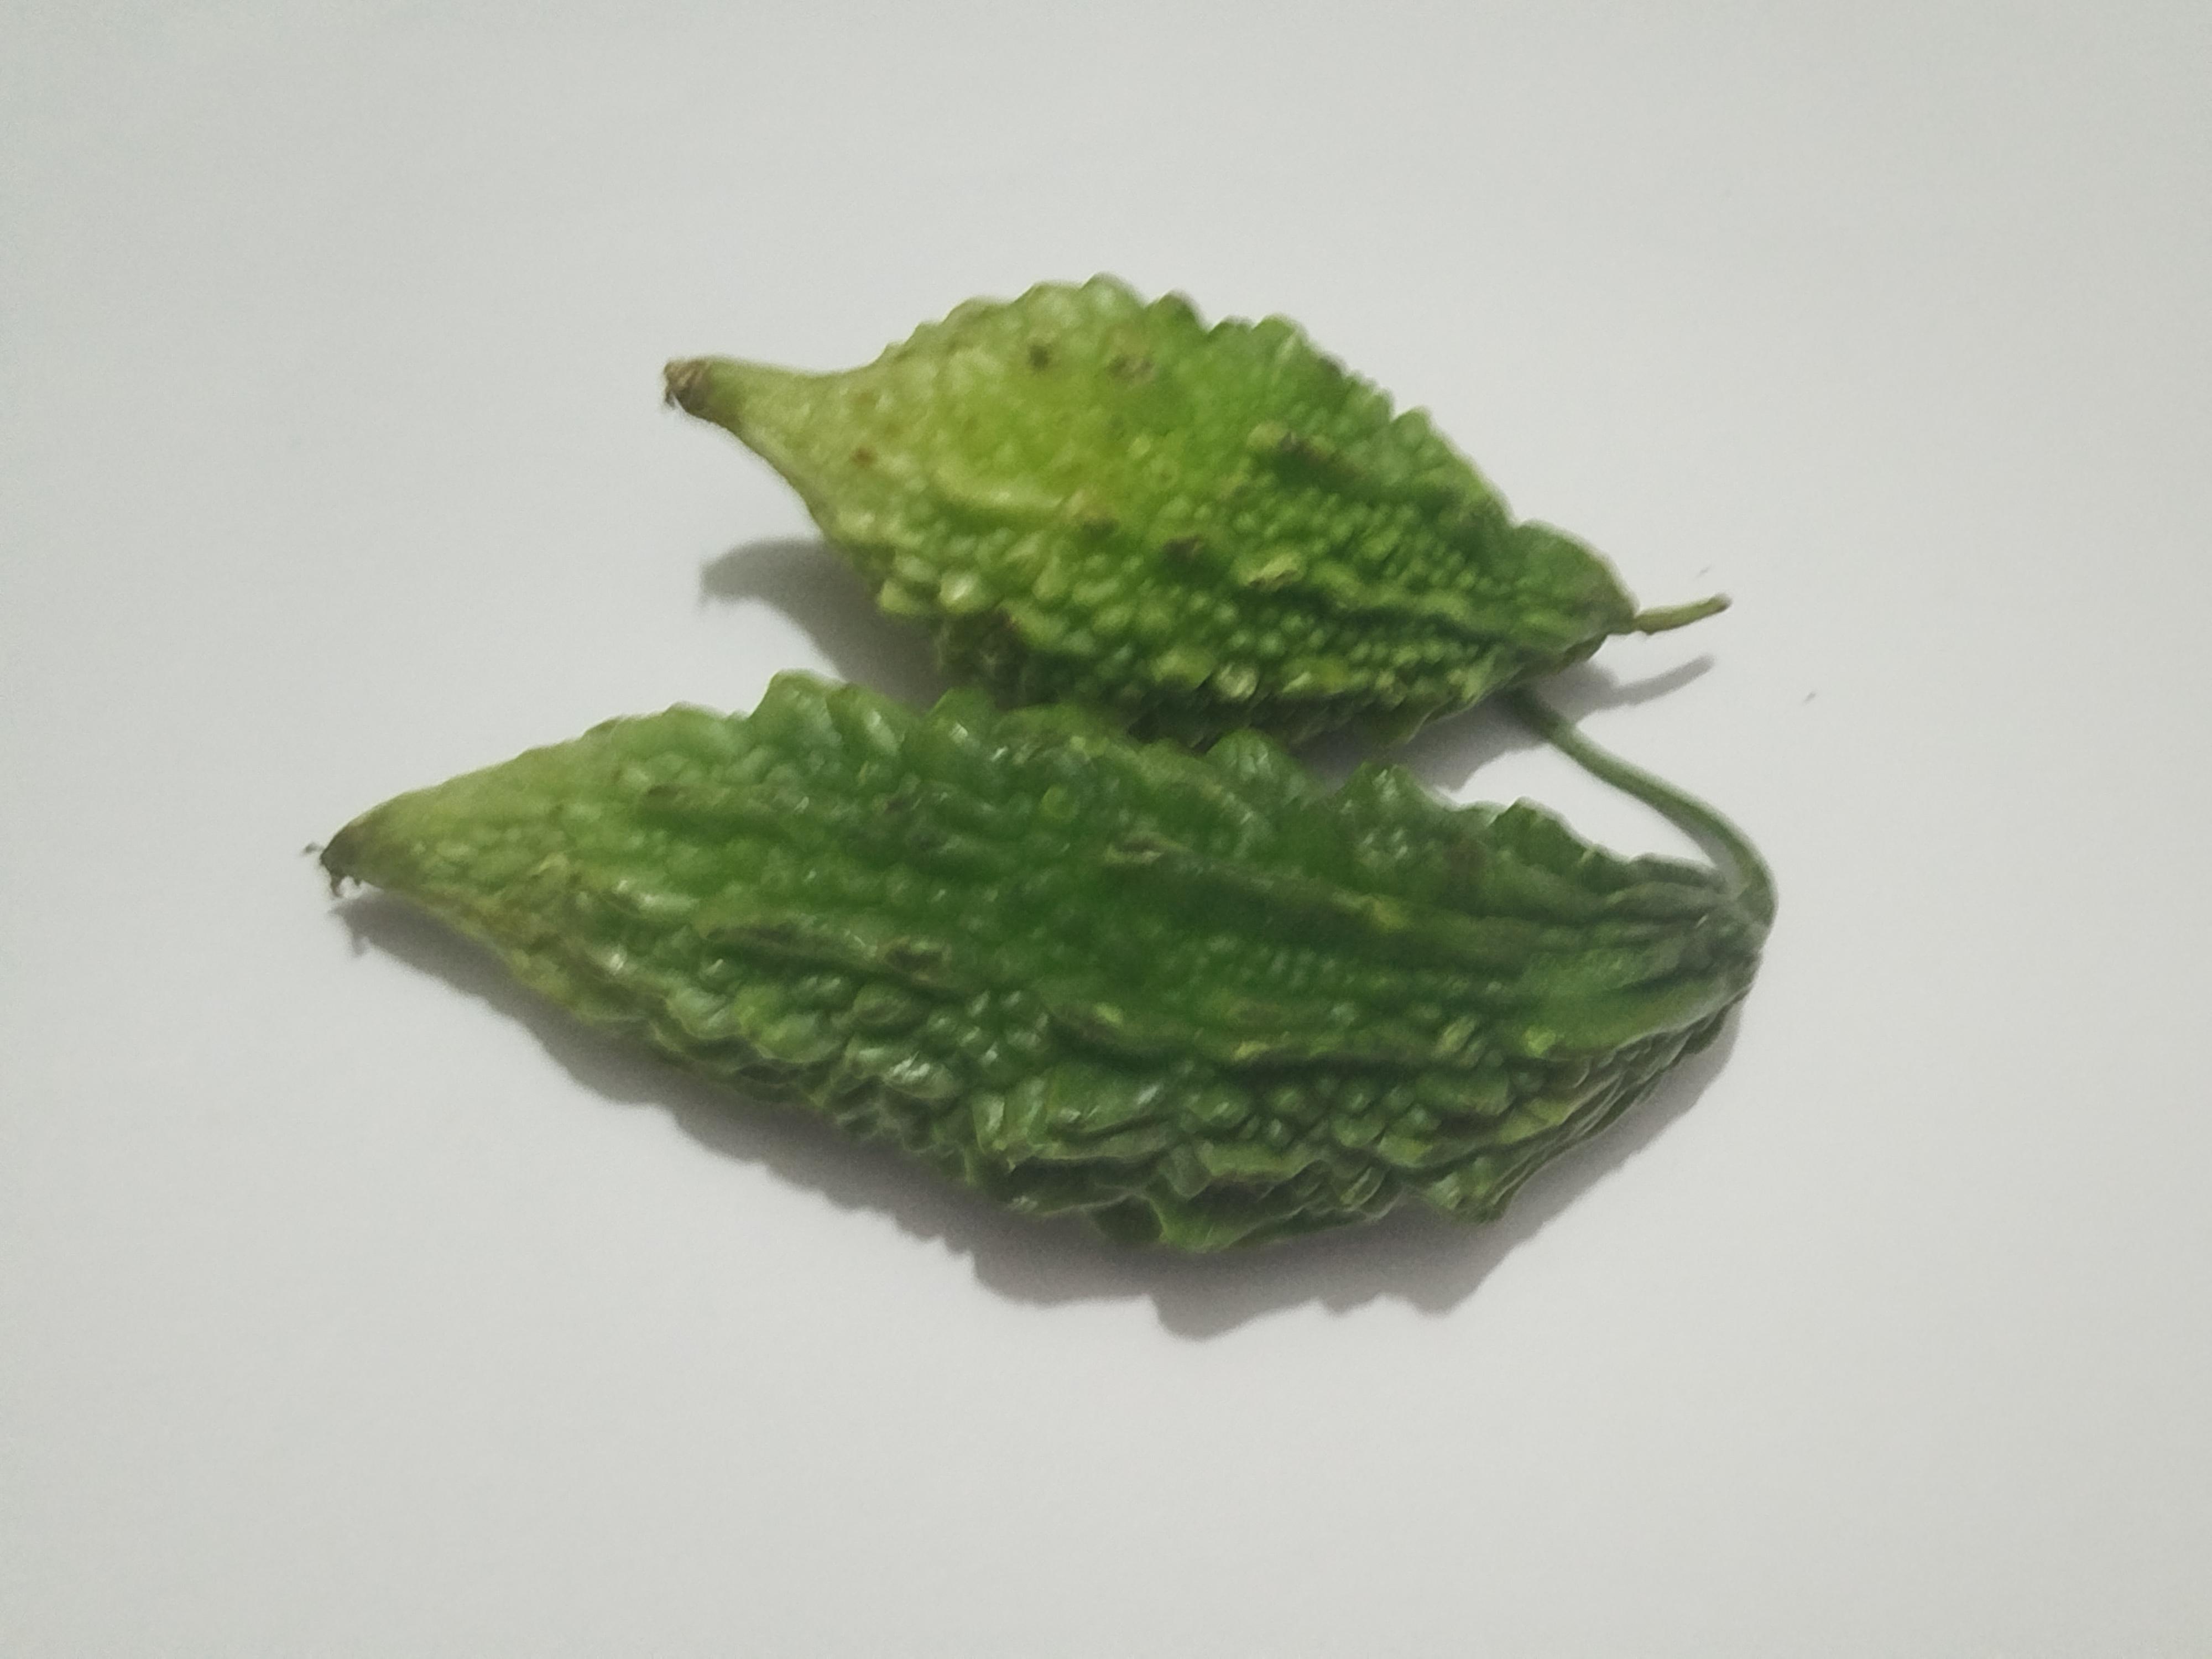
Label: Bitter melon